Feyenoord

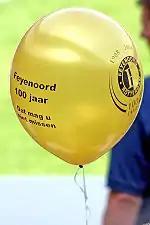

In the 2006–07 season, the nightmare grew even bigger. The supporters saw their two star players leave to Chelsea (Salomon Kalou) and Liverpool (Dirk Kuyt). At the same time, it became clear Feyenoord were in an appalling financial state despite earlier comments made by chairman Jorien van den Herik, who claimed that the club was financially healthy. Supporters' unrest grew into anger when Feyenoord bought Angelos Charisteas, a back-up striker of arch-rivals Ajax, with a poor track record, as a replacement for Dirk Kuyt. After continuous protests, Van den Herik resigned and the club began managerial reforms. However, the worst was not over. Feyenoord were banned from European competition following hooliganism prior to and during a match against Nancy, despite an appeal by the club. The season ended in bitter disappointment with a seventh-place finish, causing Feyenoord to miss European football for the first time in 16 years. While desperate supporters started preparing for a Dark Age, the club surprised friend and foe in the 2007 summer transfer window. A brilliant performance of young Dutch left back Royston Drenthe at the 2007 UEFA European Under-21 Championship had investors flocking to the new investment schemes Feyenoord had established. The club appointed former manager Bert van Marwijk and was able to make a number of high-profile signings, including Giovanni van Bronckhorst and Roy Makaay. Despite the efforts, Feyenoord underperformed once again in the Eredivisie, finishing in a disappointing sixth place. The pain was relieved by claiming the first prize in six years: 100 years after the foundation of the club, Feyenoord managed to win the KNVB Cup after defeating Roda JC 2–0. As Van Marwijk accepted a job as manager of the national team, Feyenoord appointed Gertjan Verbeek as their manager for the 2008–09 season.